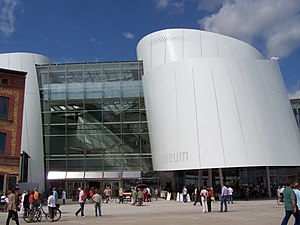
Ozeaneum
Indgangen til Ozeaneum Stralsund
Ozeaneum Stralsund er et offentligt ejet akvarium i den nordtyske by Stralsund, og tilhører Deutsches Meeresmuseum, der nok er blandt de tre største institutioner af sin slags i Europa.